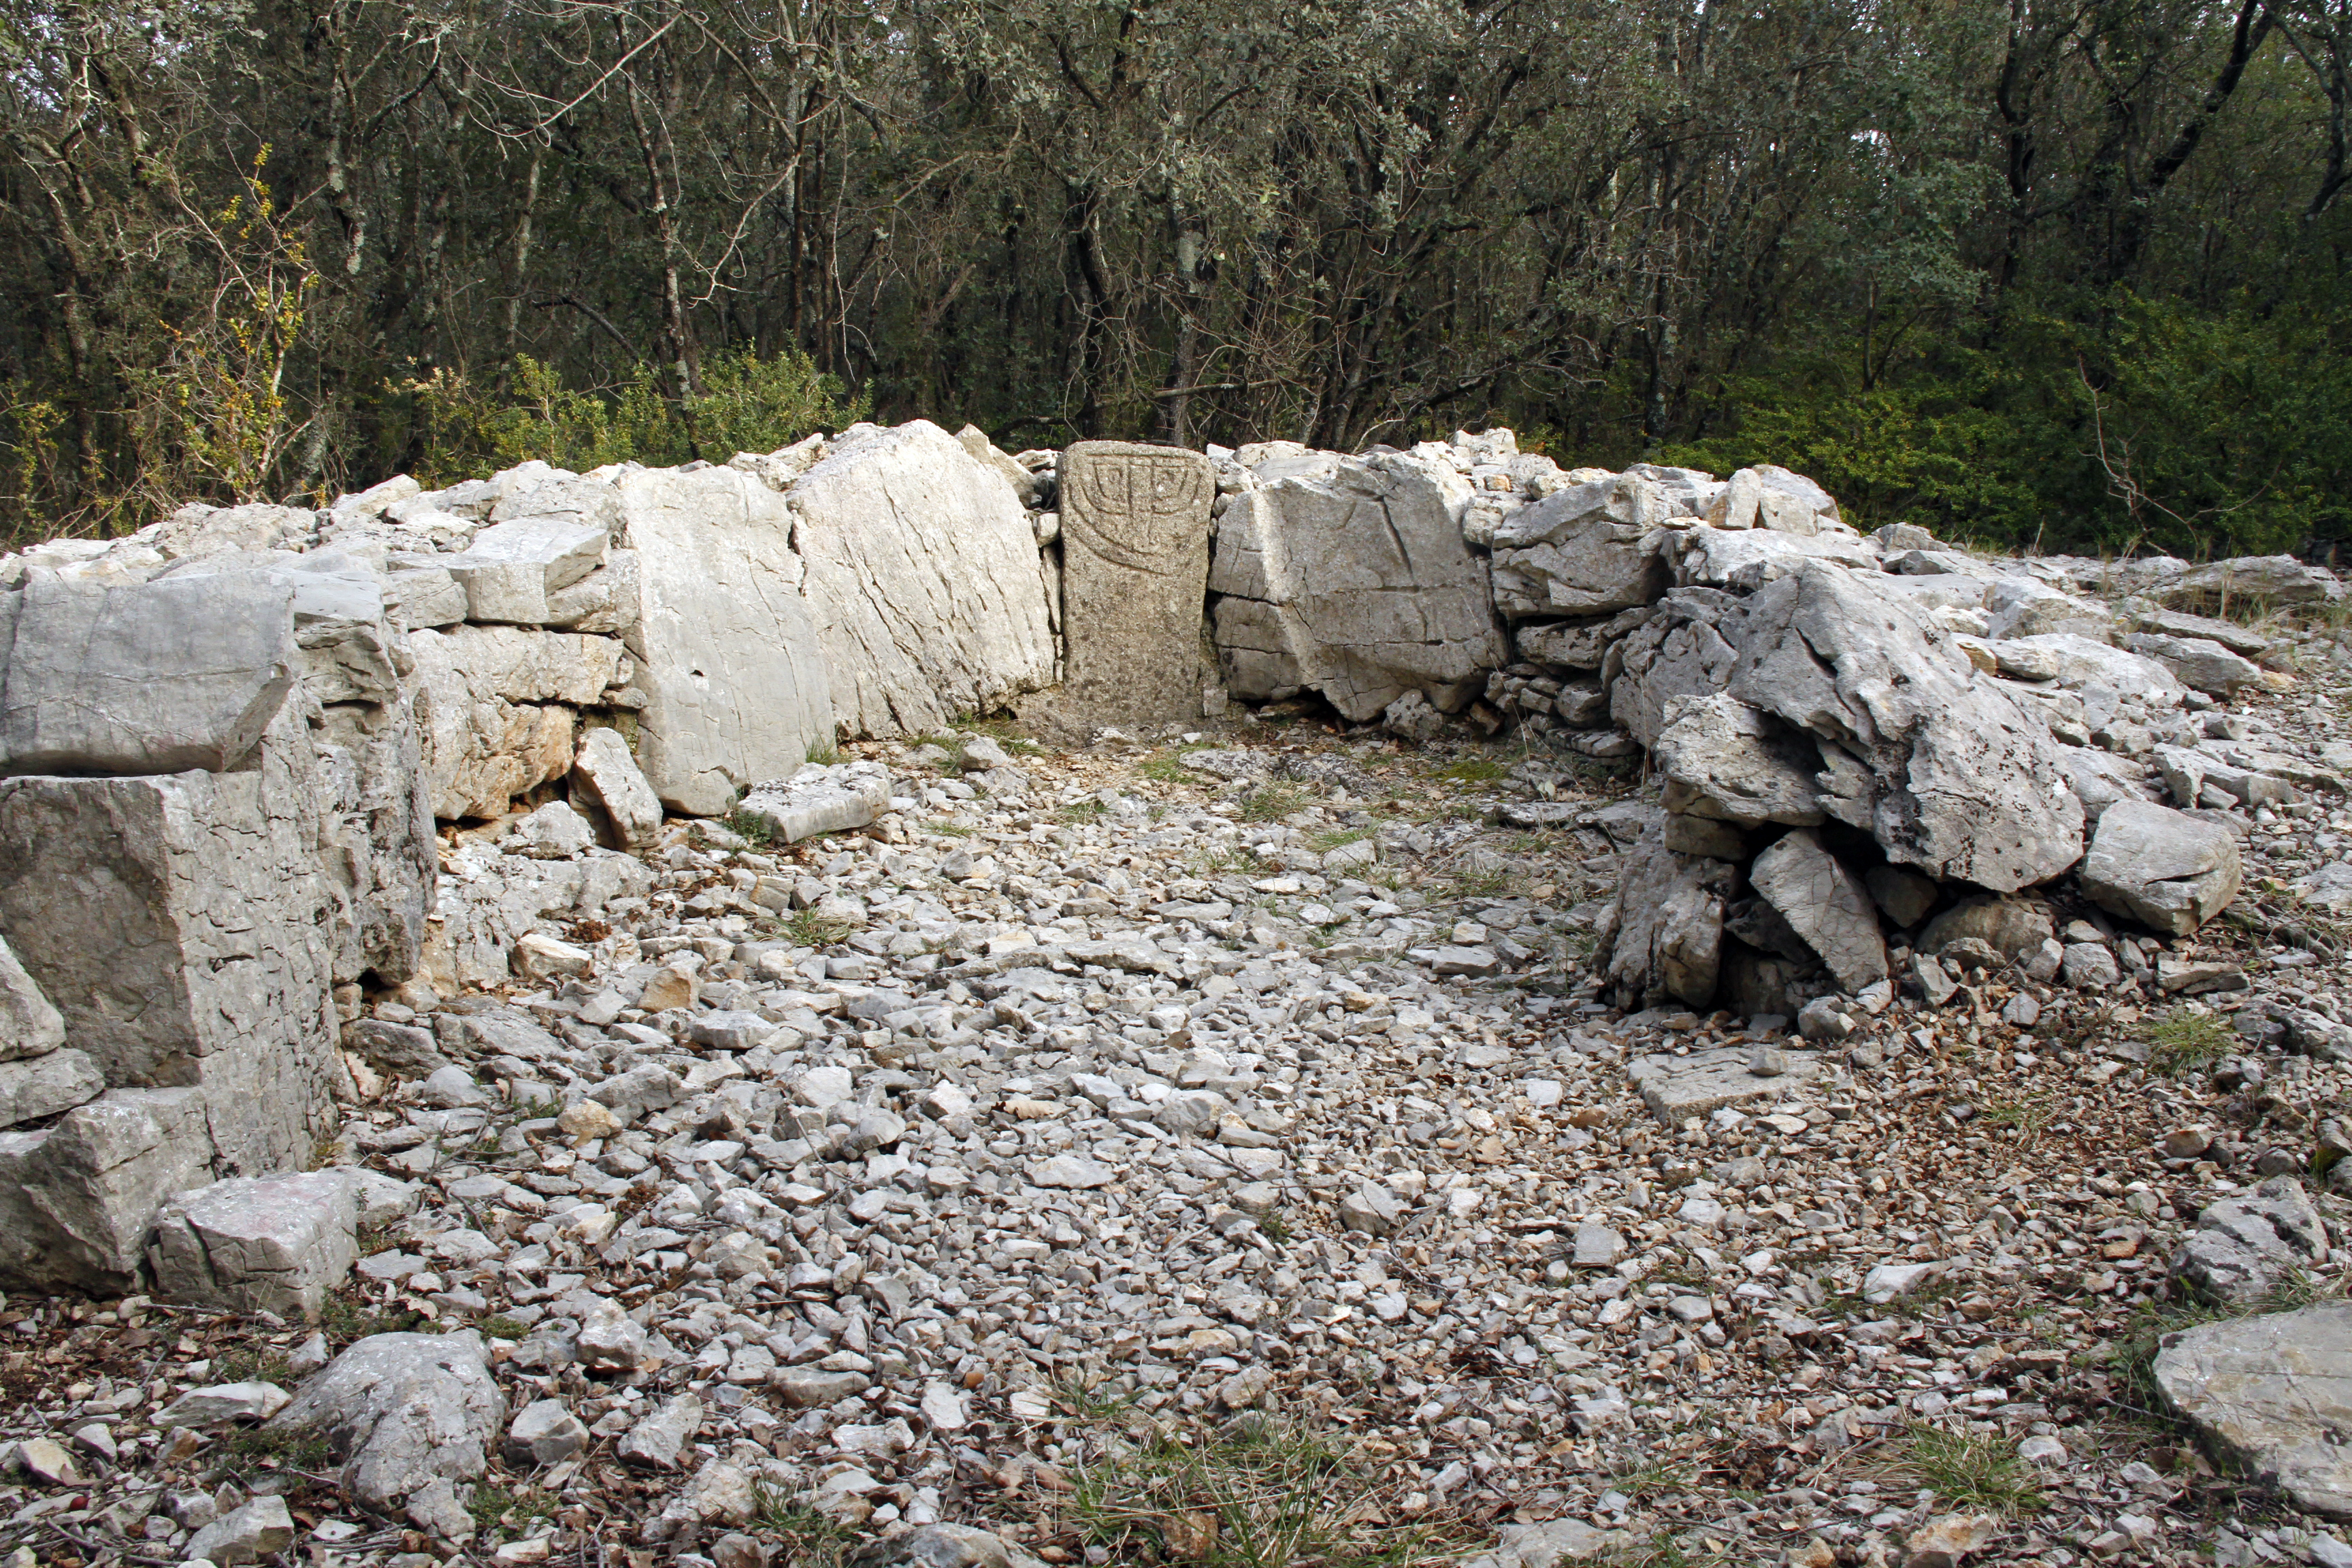
rock, trail, wall, france, europe, stone wall, material, midi, geology, outcrop, ruins, boulder, dolmen, languedocroussillon, hrault, violslefort, nolithique, mditerranen, tombesdecazarils, tumulus, gedecuivre, quarry, bedrock